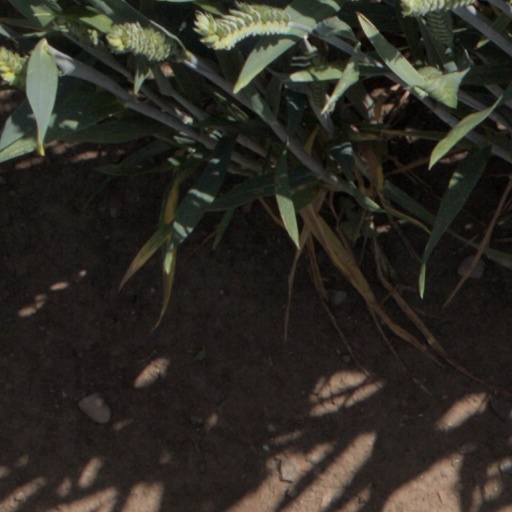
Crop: wheat